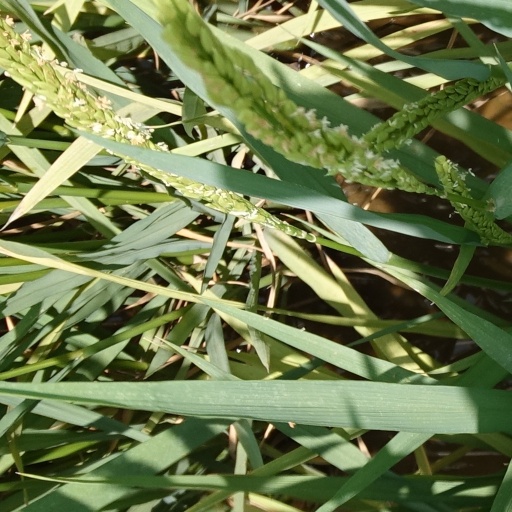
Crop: rice